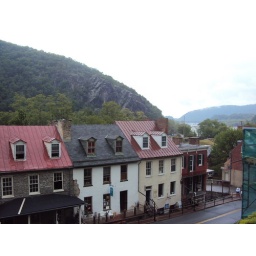
View from High Street looking down on Harpers Ferry with the rocks and river in the background.